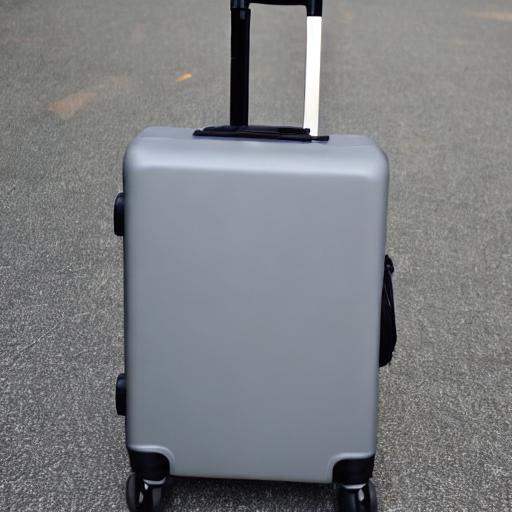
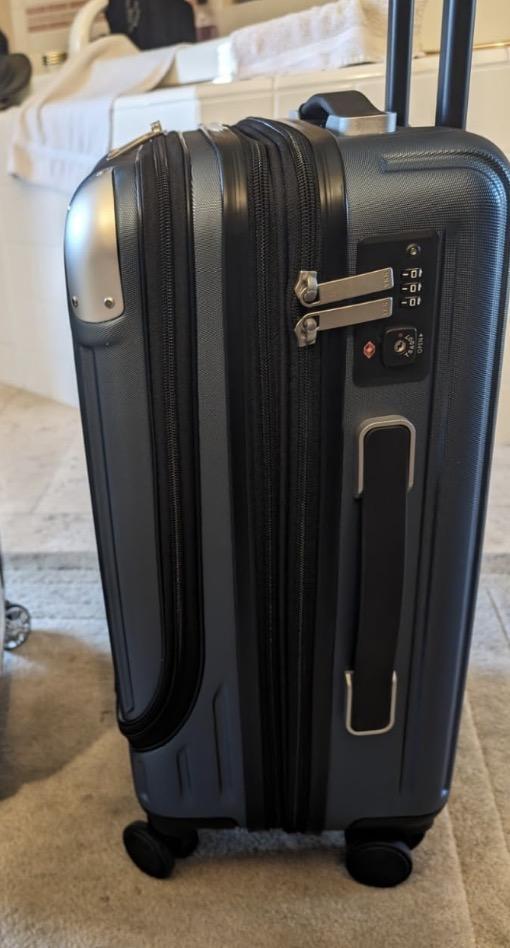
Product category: items_tea
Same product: no